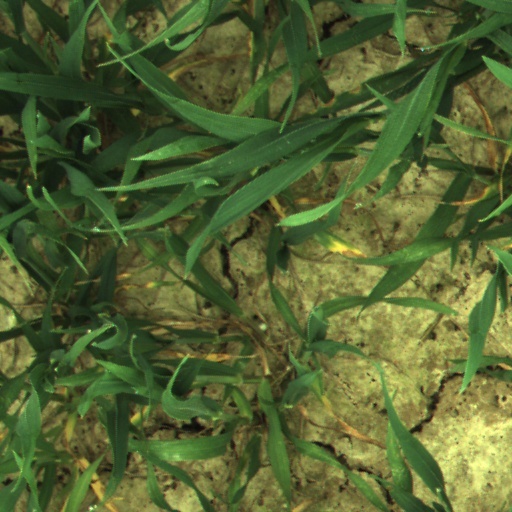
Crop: wheat